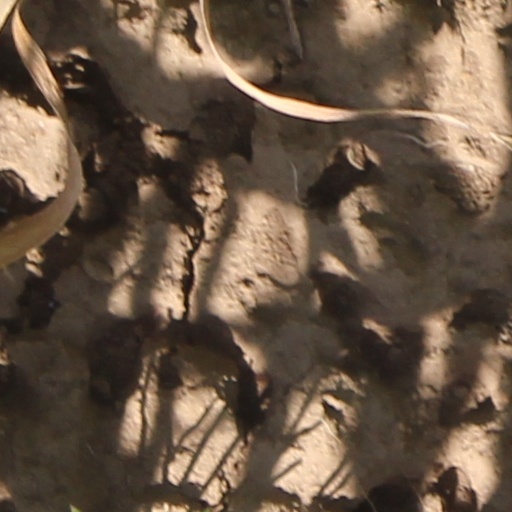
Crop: wheat